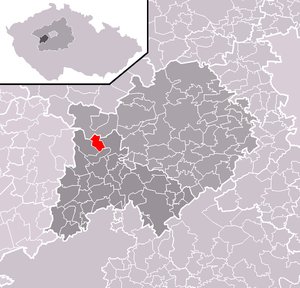
Březová est une commune du district de Beroun, dans la région de Bohême-Centrale, en République tchèque. Sa population s'élevait à 345 habitants en 2020.